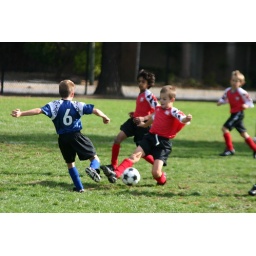
Going for the ball (our man is in red doing the slide)